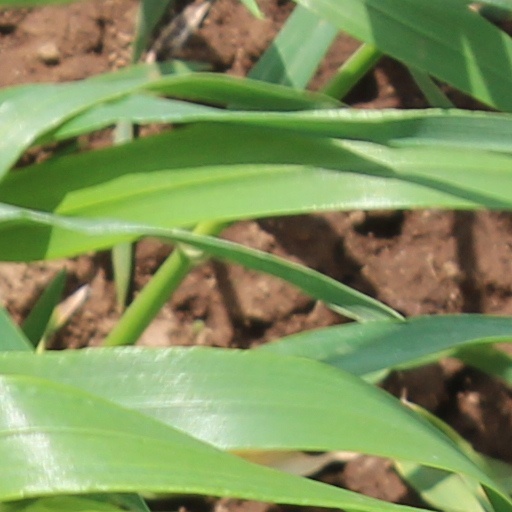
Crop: wheat